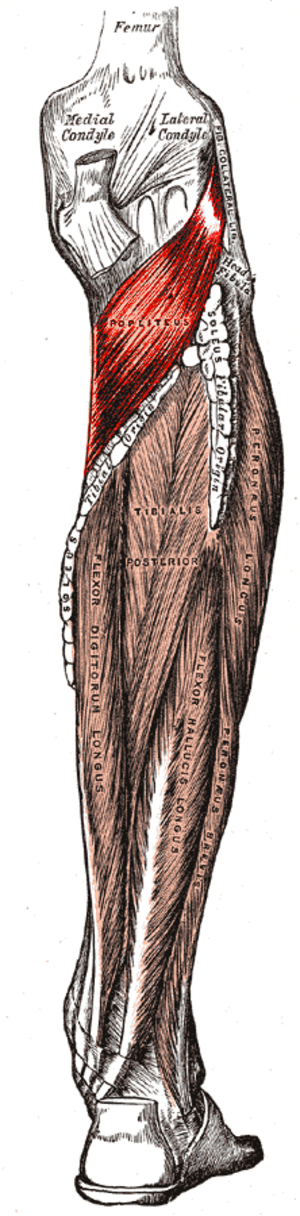
Le muscle poplité est un muscle triangulaire de la loge postérieure et profonde de la jambe, en arrière du genou.